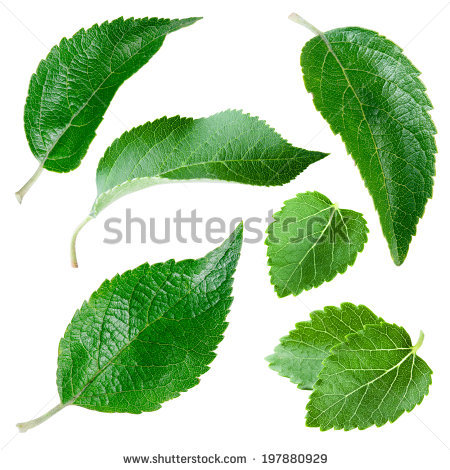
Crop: apple
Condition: healthy